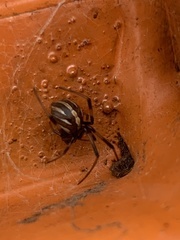
Species: Lactrodectus_hesperus